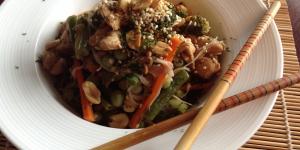
chow main de pollo